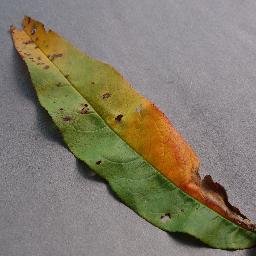
Label: Peach___Bacterial_spot